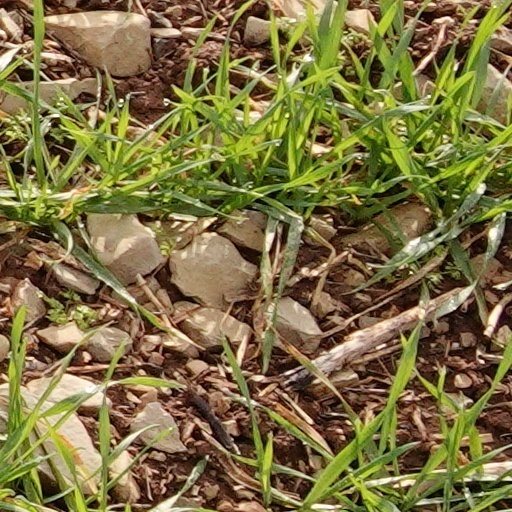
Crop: wheat